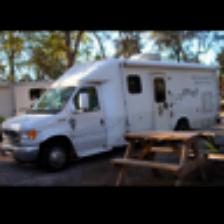
Label: NonHuman